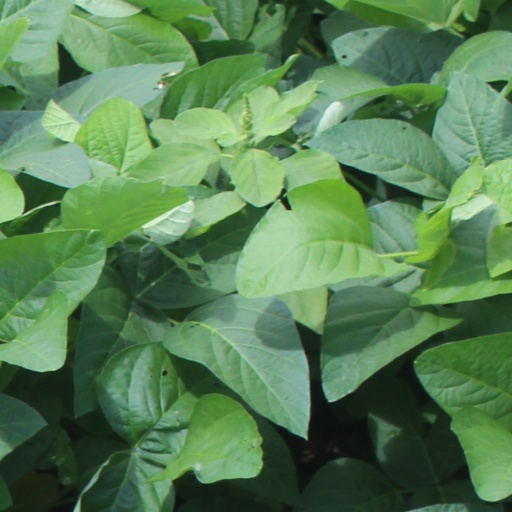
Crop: soybean